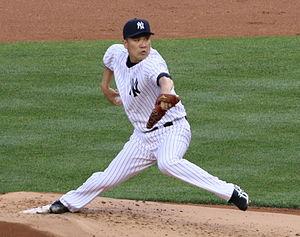
Le match de meilleur deuxième de la Ligue américaine de baseball 2015 est un match éliminatoire de la Ligue majeure de baseball joué le mardi 6 octobre 2015 au Yankee Stadium de New York.
Masahiro Tanaka, né le 1er novembre 1988 à Itami, Préfecture de Hyōgo, est un joueur de baseball japonais. Lanceur droitier, il évolue depuis 2014 dans les ligues majeures au poste de lanceur partant pour les Yankees de New York.